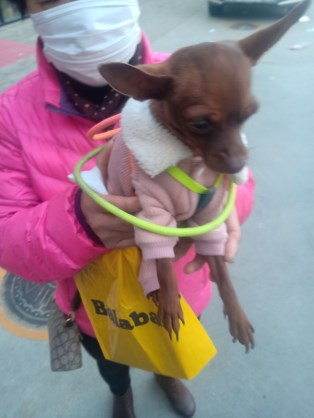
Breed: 561-n000127-miniature_pinscher